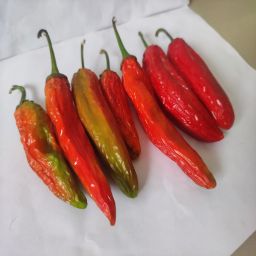
Crop: New Mexico Green Chile
Quality: Dried